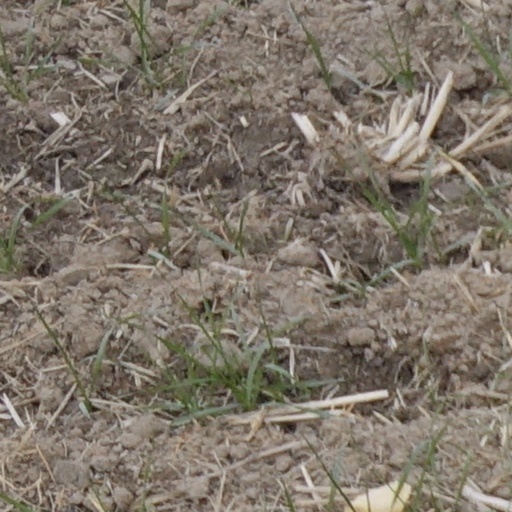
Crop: wheat